Economy of Changsha

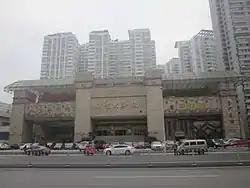
The Tian Han Grand Theatre.

As the new-type industrialization process moves forward continuously, Changsha's foodstuff and tobacco industry has taken shape, developed and gradually become a dominant industry of Changsha. So far, four major clusters: Ningxiang, Liuyang, Wangcheng District and Longping High-Tech Industrial Development Zone have taken shape preliminary, getting together 12 sub-industries including tobacco product, dairy product, meat processing, grain and oil processing, seasoning, wines, drinks, tea, snack food, health food, food processing and other agricultural and sideline product processing sectors. In 2014, there are 271 food production enterprises above designated size, of which 136 enterprises had an annual.value of production over RMB 100,000,000 and 8 enterprises exceeded RMB 1,000,000,000. Its total value of industrial output amounted to RMB 151,000,000,000, a rise of 10.7% and it realized an industrial added value of RMB 83,500,000,000, up 8.7%.